Kolavai Lake

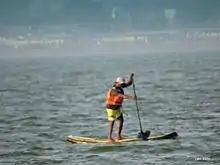
Standup paddle or Paddleboarding activity in Lake Kolavai

Kolavai Lake is a lake adjoining the town of Chengalpattu in Tamil Nadu, India. The lake is located about from Chennai, and is close to Paranur railway station and Chengalpattu Junction railway station. During times of acute water shortage in summer, this lake serves as an additional source of water for the city of Chennai. The lake hosts migratory birds such as the whiskered tern, Indian spot-billed ducks, moorhens, coots, and small waders.